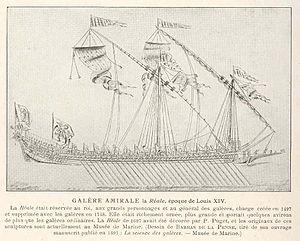
Dessin de la galère royale française La Réale, de la Penne
Une galère est un type de navire à rames et voiles latines sur un, deux ou trois mâts à antennes, d'abord à usage commercial puis à fonction essentiellement militaire. Elle est mue par des galériens qui constituent la chiourme. Ce sont des rameurs volontaires, des esclaves ou des repris de justice. Leur force musculaire est employée à actionner les rames, lorsque le vent ne souffle pas dans la bonne direction et lors de manœuvres d'attaques ou de parades.
Charles-Martial Davy de La Pailleterie, dit le « bailli de La Pailleterie », né vers 1648 ou 1649 et mort le 5 octobre 1719, est un militaire et gentilhomme français des XVIIᵉ et XVIIIᵉ siècles. Après avoir commencé sa carrière dans la cavalerie, il passe dans la Marine du Roi. Chef d'escadre et inspecteur-général des galères du Roi, commandeur de la Villedieu-en-Drugesin. Il est apparenté à l'écrivain Alexandre Dumas.
Un véhicule à propulsion humaine ou VPH est un véhicule mû par la force musculaire humaine. Les véhicules à propulsion humaine peuvent être terrestres, nautiques, aériens, ou même subaquatiques. L'utilisation de la propulsion humaine combinée à un véhicule a permis de développer un mode de transport en plein essor au niveau international.
Jean-Antoine de Barras de la Penne, né à Arles en 1650 et décédé à Marseille en 1730, est un officier de marine français des XVIIᵉ et XVIIIᵉ siècles. Premier chef d'escadre des galères du roi Louis XIV et à partir de 1729, commandant du port de Marseille.
Un aviron est un outil destiné à la propulsion manuelle d'engins flottants, traditionnellement construit en bois. L'aviron appartient au vocabulaire maritime alors que la rame est du langage commun. L'aviron est utilisé depuis l'Antiquité pour des usages aussi divers que la pêche, la guerre, le sport. L'aviron utilise la force motrice des corps des rameurs.